Eddie Mahan

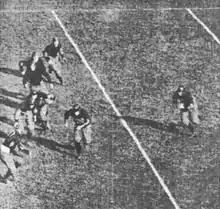
Mahan carries against Princeton, 1915

Mahan played his first varsity game for Harvard in 1913 against Maine and scored two touchdowns, including a 67-yard run. And in the 1915 Harvard–Princeton game, he threw a pass for a 61-yard gain on a fake punt.